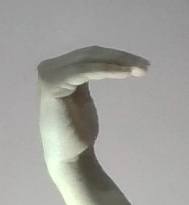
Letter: haa